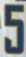
Number: 5